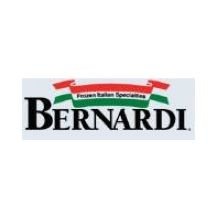
Item Name: Windsor Bernardi Florentine Jumbo Round Ravioli, 5 Pound -- 2 per case.
Bullet Point: Ships frozen, CANNOT be cancelled after being processed.
Product Description: Windsor Bernardi Florentine Jumbo Round Ravioli, 5 Pound -- 2 per case. Great flavor profile and easy to prepare just heat and serve with your favorite sauce Spinach and Cheese
Value: 160.0
Unit: Fl Oz

Price: 101.04